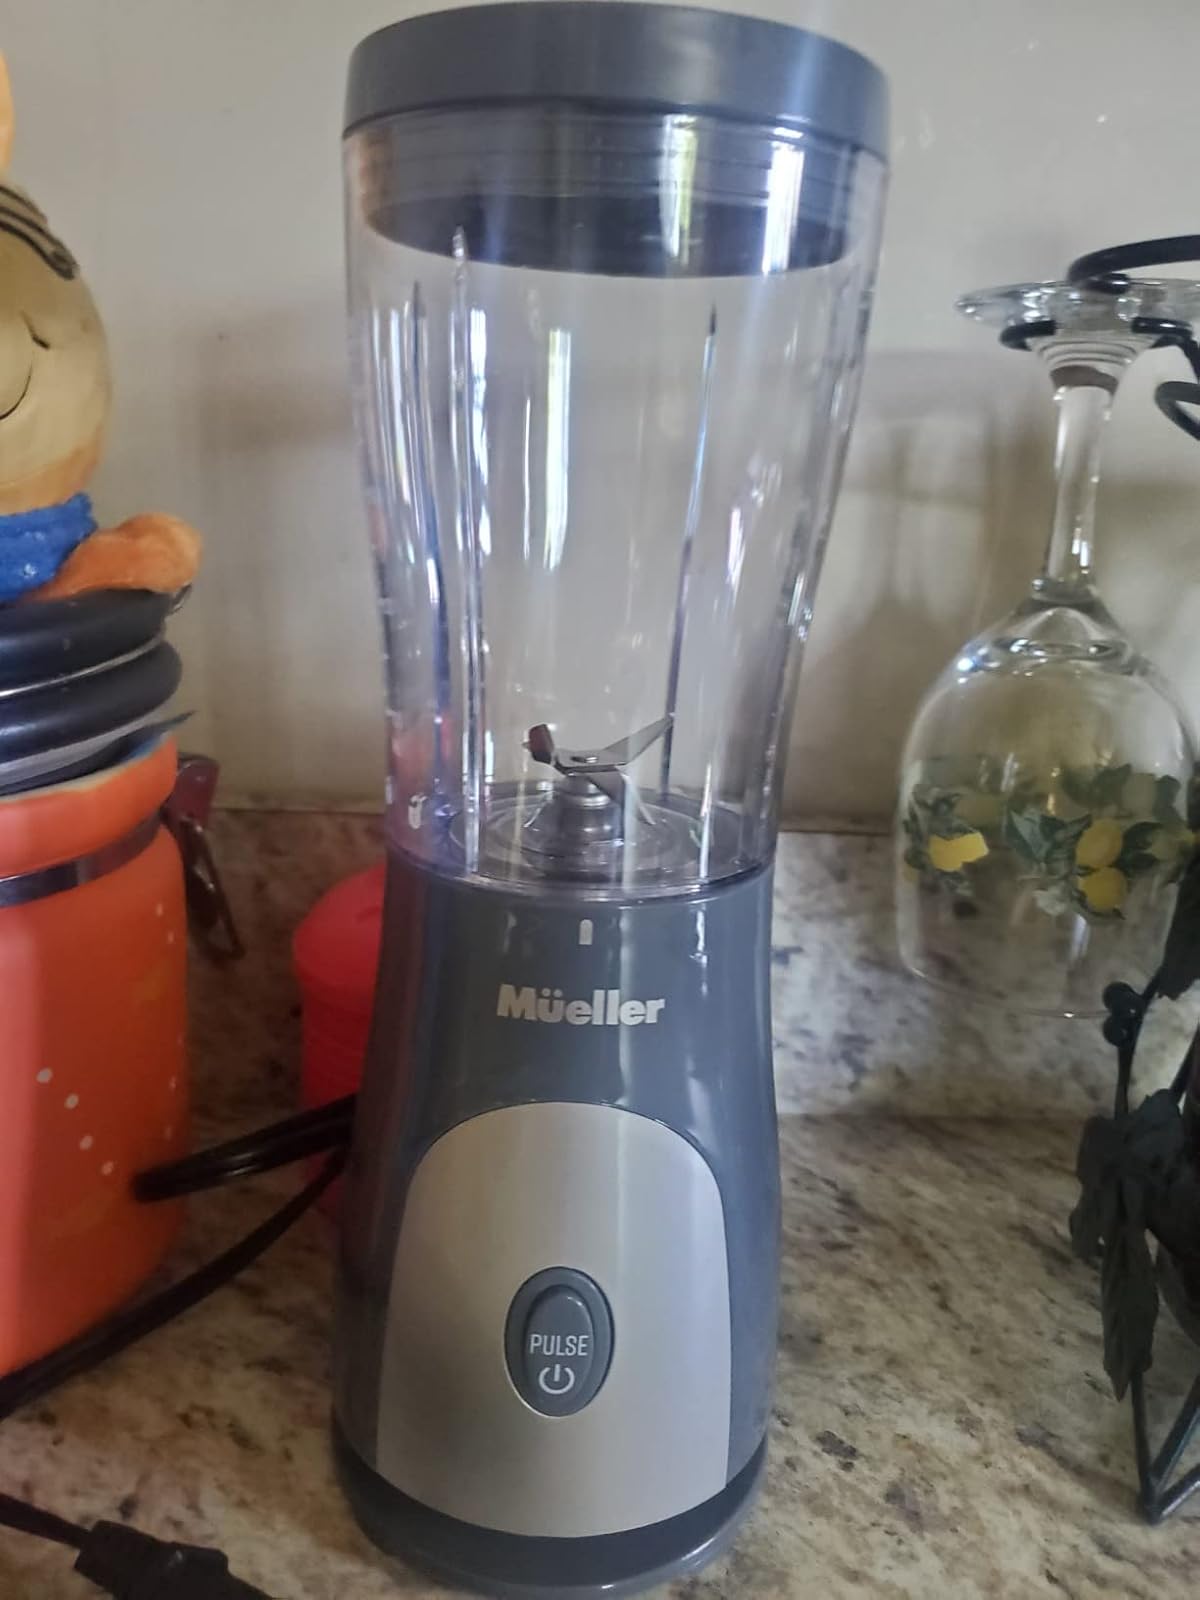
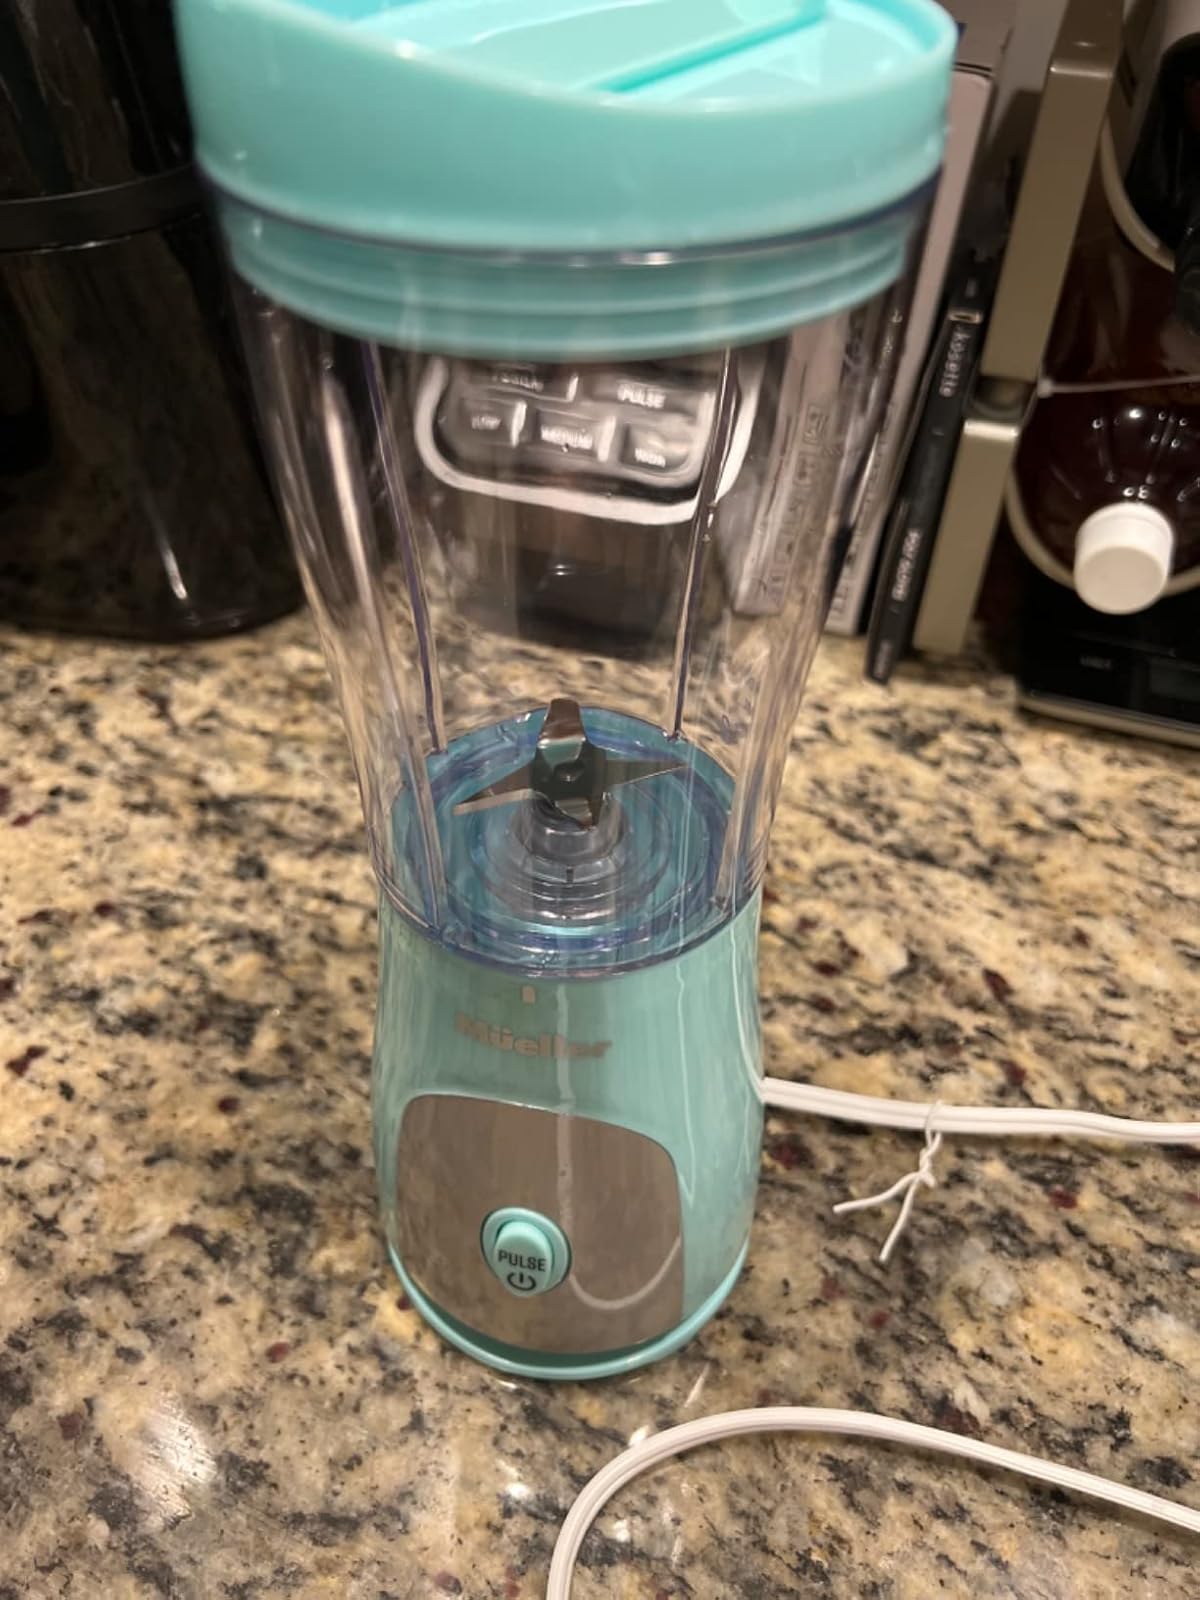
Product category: items_blender
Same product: no